Hidden Universe 3D

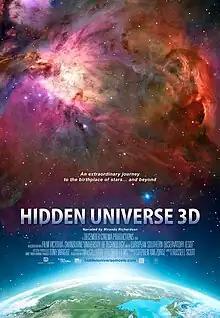

Hidden Universe 3D is a 2013 Australian documentary written and directed by Russell Scott. The film is narrated by Golden Globe winner Miranda Richardson and was released to IMAX 3D theaters in 2013.